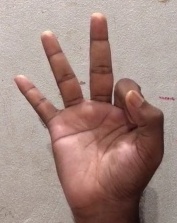
ASL sign: 9